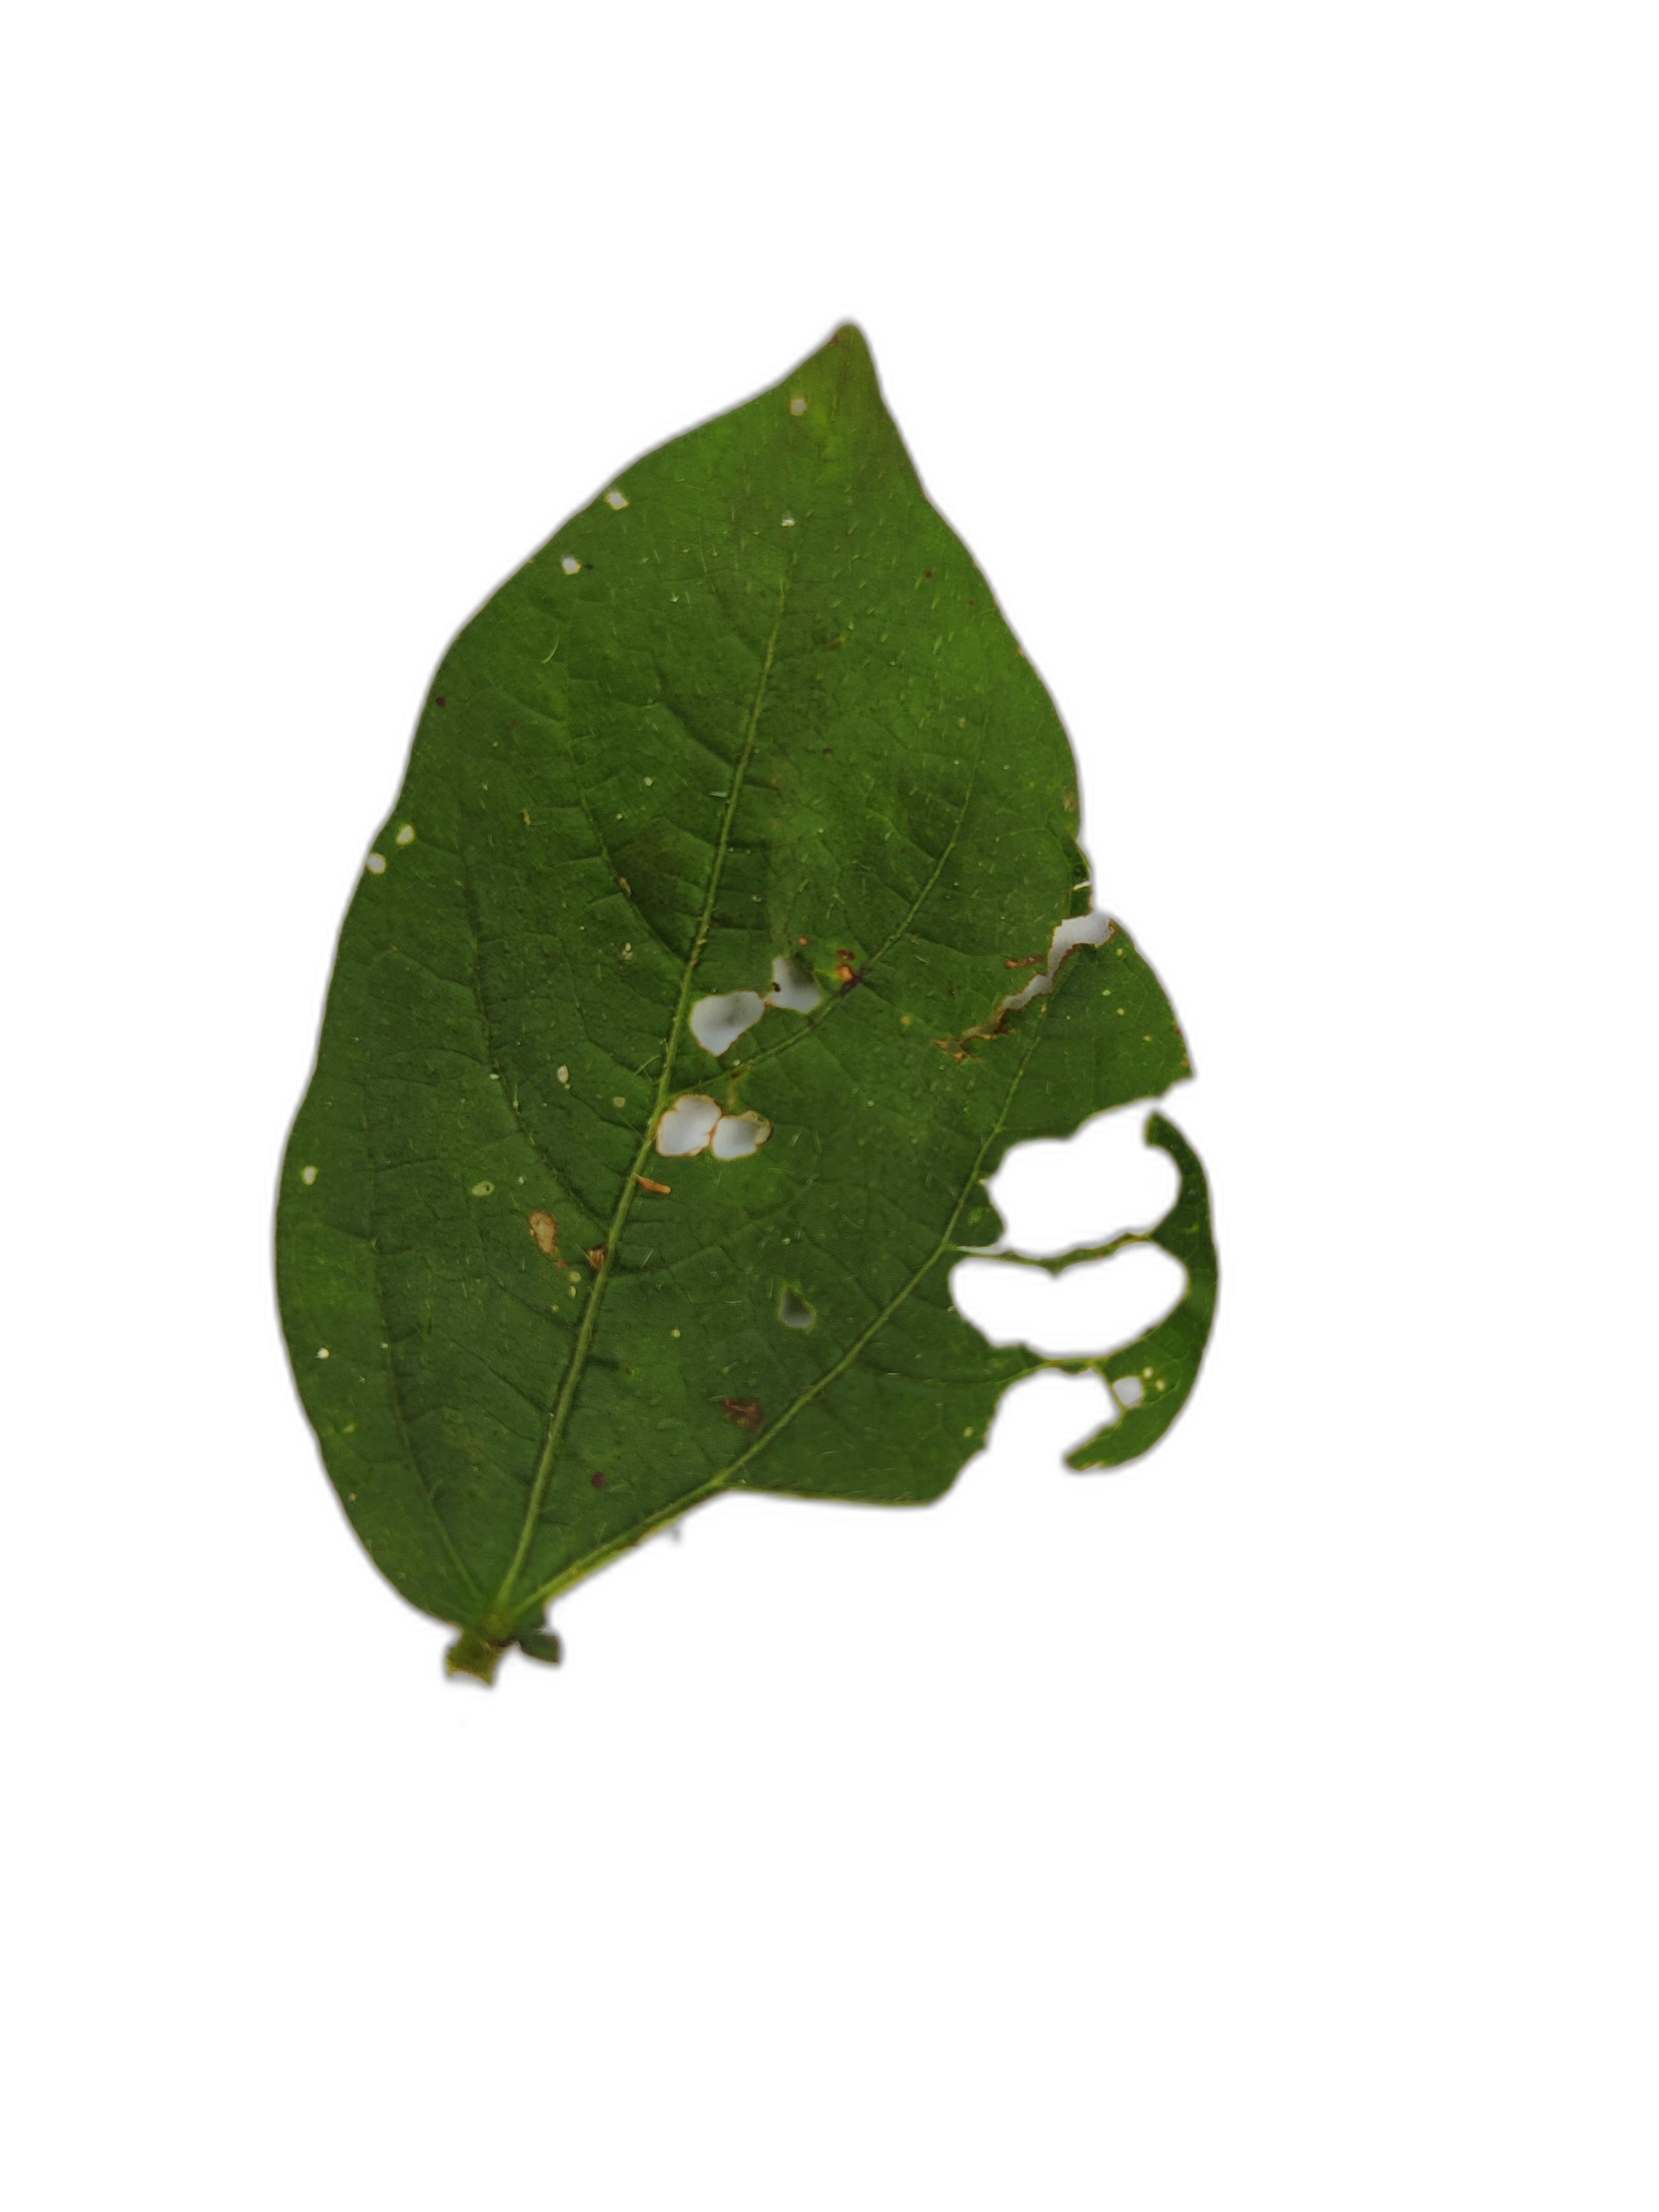
Label: Cercospora leaf spot